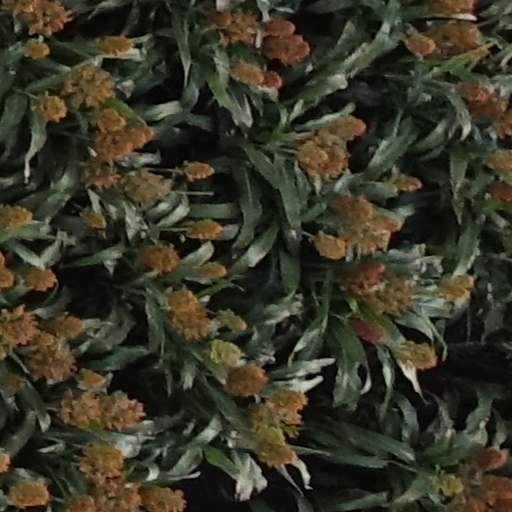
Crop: sorghum